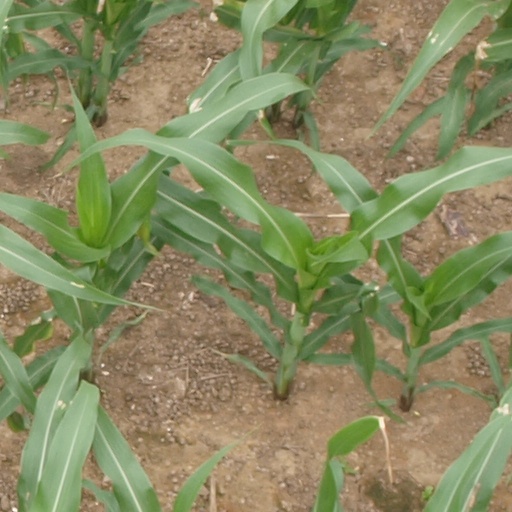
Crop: maize; corn